California Central Railway

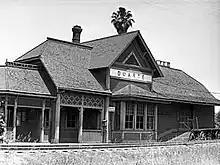
The Duarte train depot built by the California Central Railway in 1897 and sold to Santa Fe in 1907.

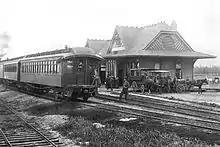
The outside the first Santa Fe Depot in Orange, California, April 23, 1891, at 186 North Atchinson Street, just off of West Chapman Avenue.

Redondo Beach Railway was incorporated in April 1888. Redondo Beach Railway first bond sales was on June1, 1888. Henry E. Huntington controlled and owned much of the Redondo Beach Railway. Line started operation September1, 1888. California Central Railway operated, but did not own, the of the Redondo Beach Railway. This line ran from Redondo Beach to Inglewood Depot. In 1890, the Hotel Redondo opened, the rail line help make Redondo "The Place" for tourists. Also stopped at Burwell and Port Ballona. First train was on April16, 1888. From Inglewood the line continued to downtown Los Angeles on California Central Railway tracks through the Redondo Junction. Redondo Beach Railway company was consolidated into the Southern California Railway on November 7, 1889. When the street car line of the Redondo and Hermosa Beach Railroad opened in 1902, ridership on the Redondo Beach Railway trains dropped.